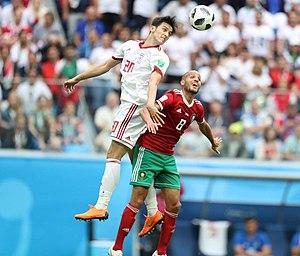
Karim El Ahmadi, de son nom complet Karim El Ahmadi Arrousi, né le 27 janvier 1985 à Enschede aux Pays-Bas, est un footballeur international marocain évoluant au poste de milieu de terrain à l'Ittihad FC dans le championnat saoudien. Il est également de nationalité néerlandaise.